Maureen Hynes

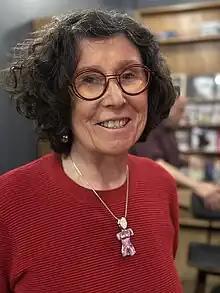
Hynes at Glad Day Bookshop in 2023

Maureen Hynes is a Canadian poet and author. Her debut collection of poetry, "Rough Skin" (Wolsak and Wynn), won the League of Canadian Poets' Gerald Lampert Award for best first book of poetry by a Canadian in 1996.